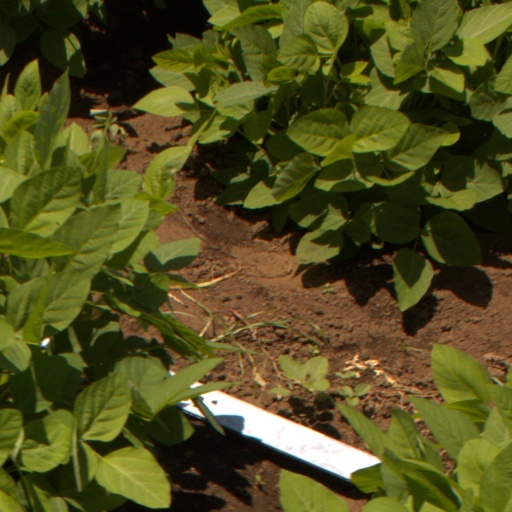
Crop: soybean